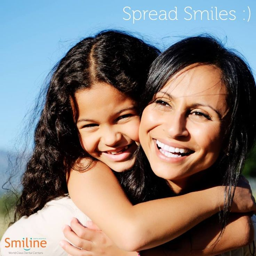
if you have smile in you , give it to the people you love .